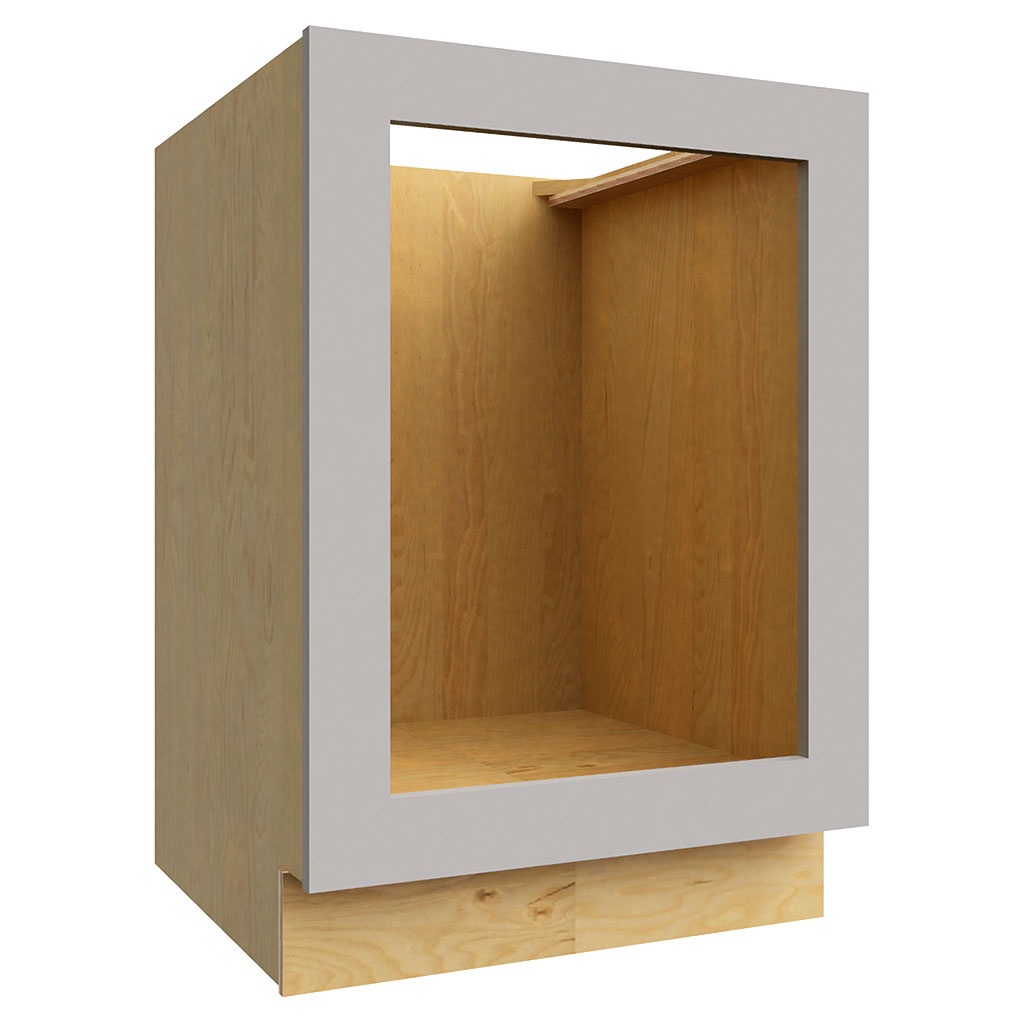
BOC30 ( OVEN BASE - 30"W X 34-1/2"H X 24"D )
Introducing the BOC30 Oven Base, a specialty cabinet designed to enhance your kitchen space. With dimensions of 30"W x 34-1/2"H x 24"D, this nickel-colored cabinet offers ample storage and a sleek fusion style. Perfect for organizing your kitchen essentials, this cabinet is a must-have. Upgrade your kitchen with the BOC30 Oven Base today!
Brand: Fabuwood
Category: Furniture > Cabinets & Storage > Kitchen Cabinets > Oven Cabinets